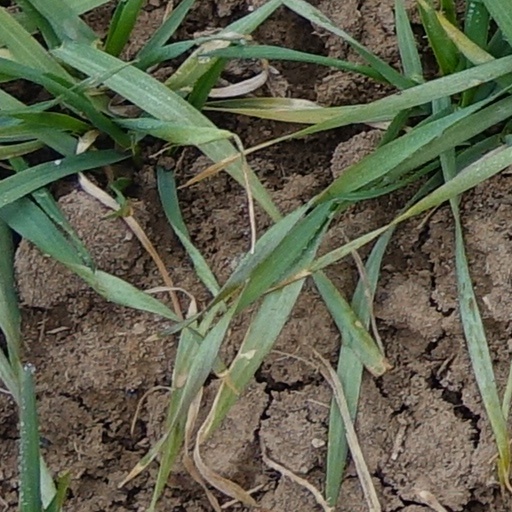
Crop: wheat